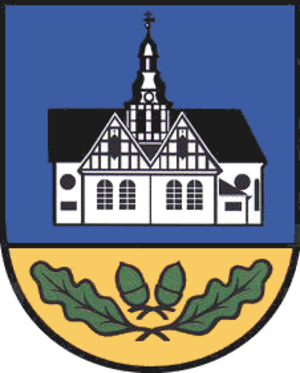
Mackenrode est une commune allemande située dans l'arrondissement d'Eichsfeld en Thuringe.